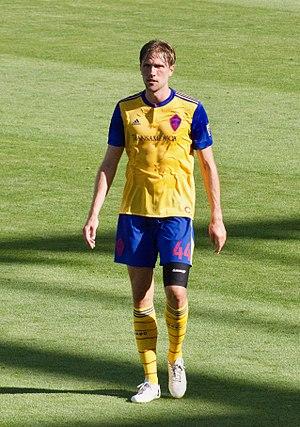
Axel Sjöberg est un footballeur suédois né le 8 mars 1991 à Stockholm. Il joue au poste de défenseur central au D.C. United en MLS.